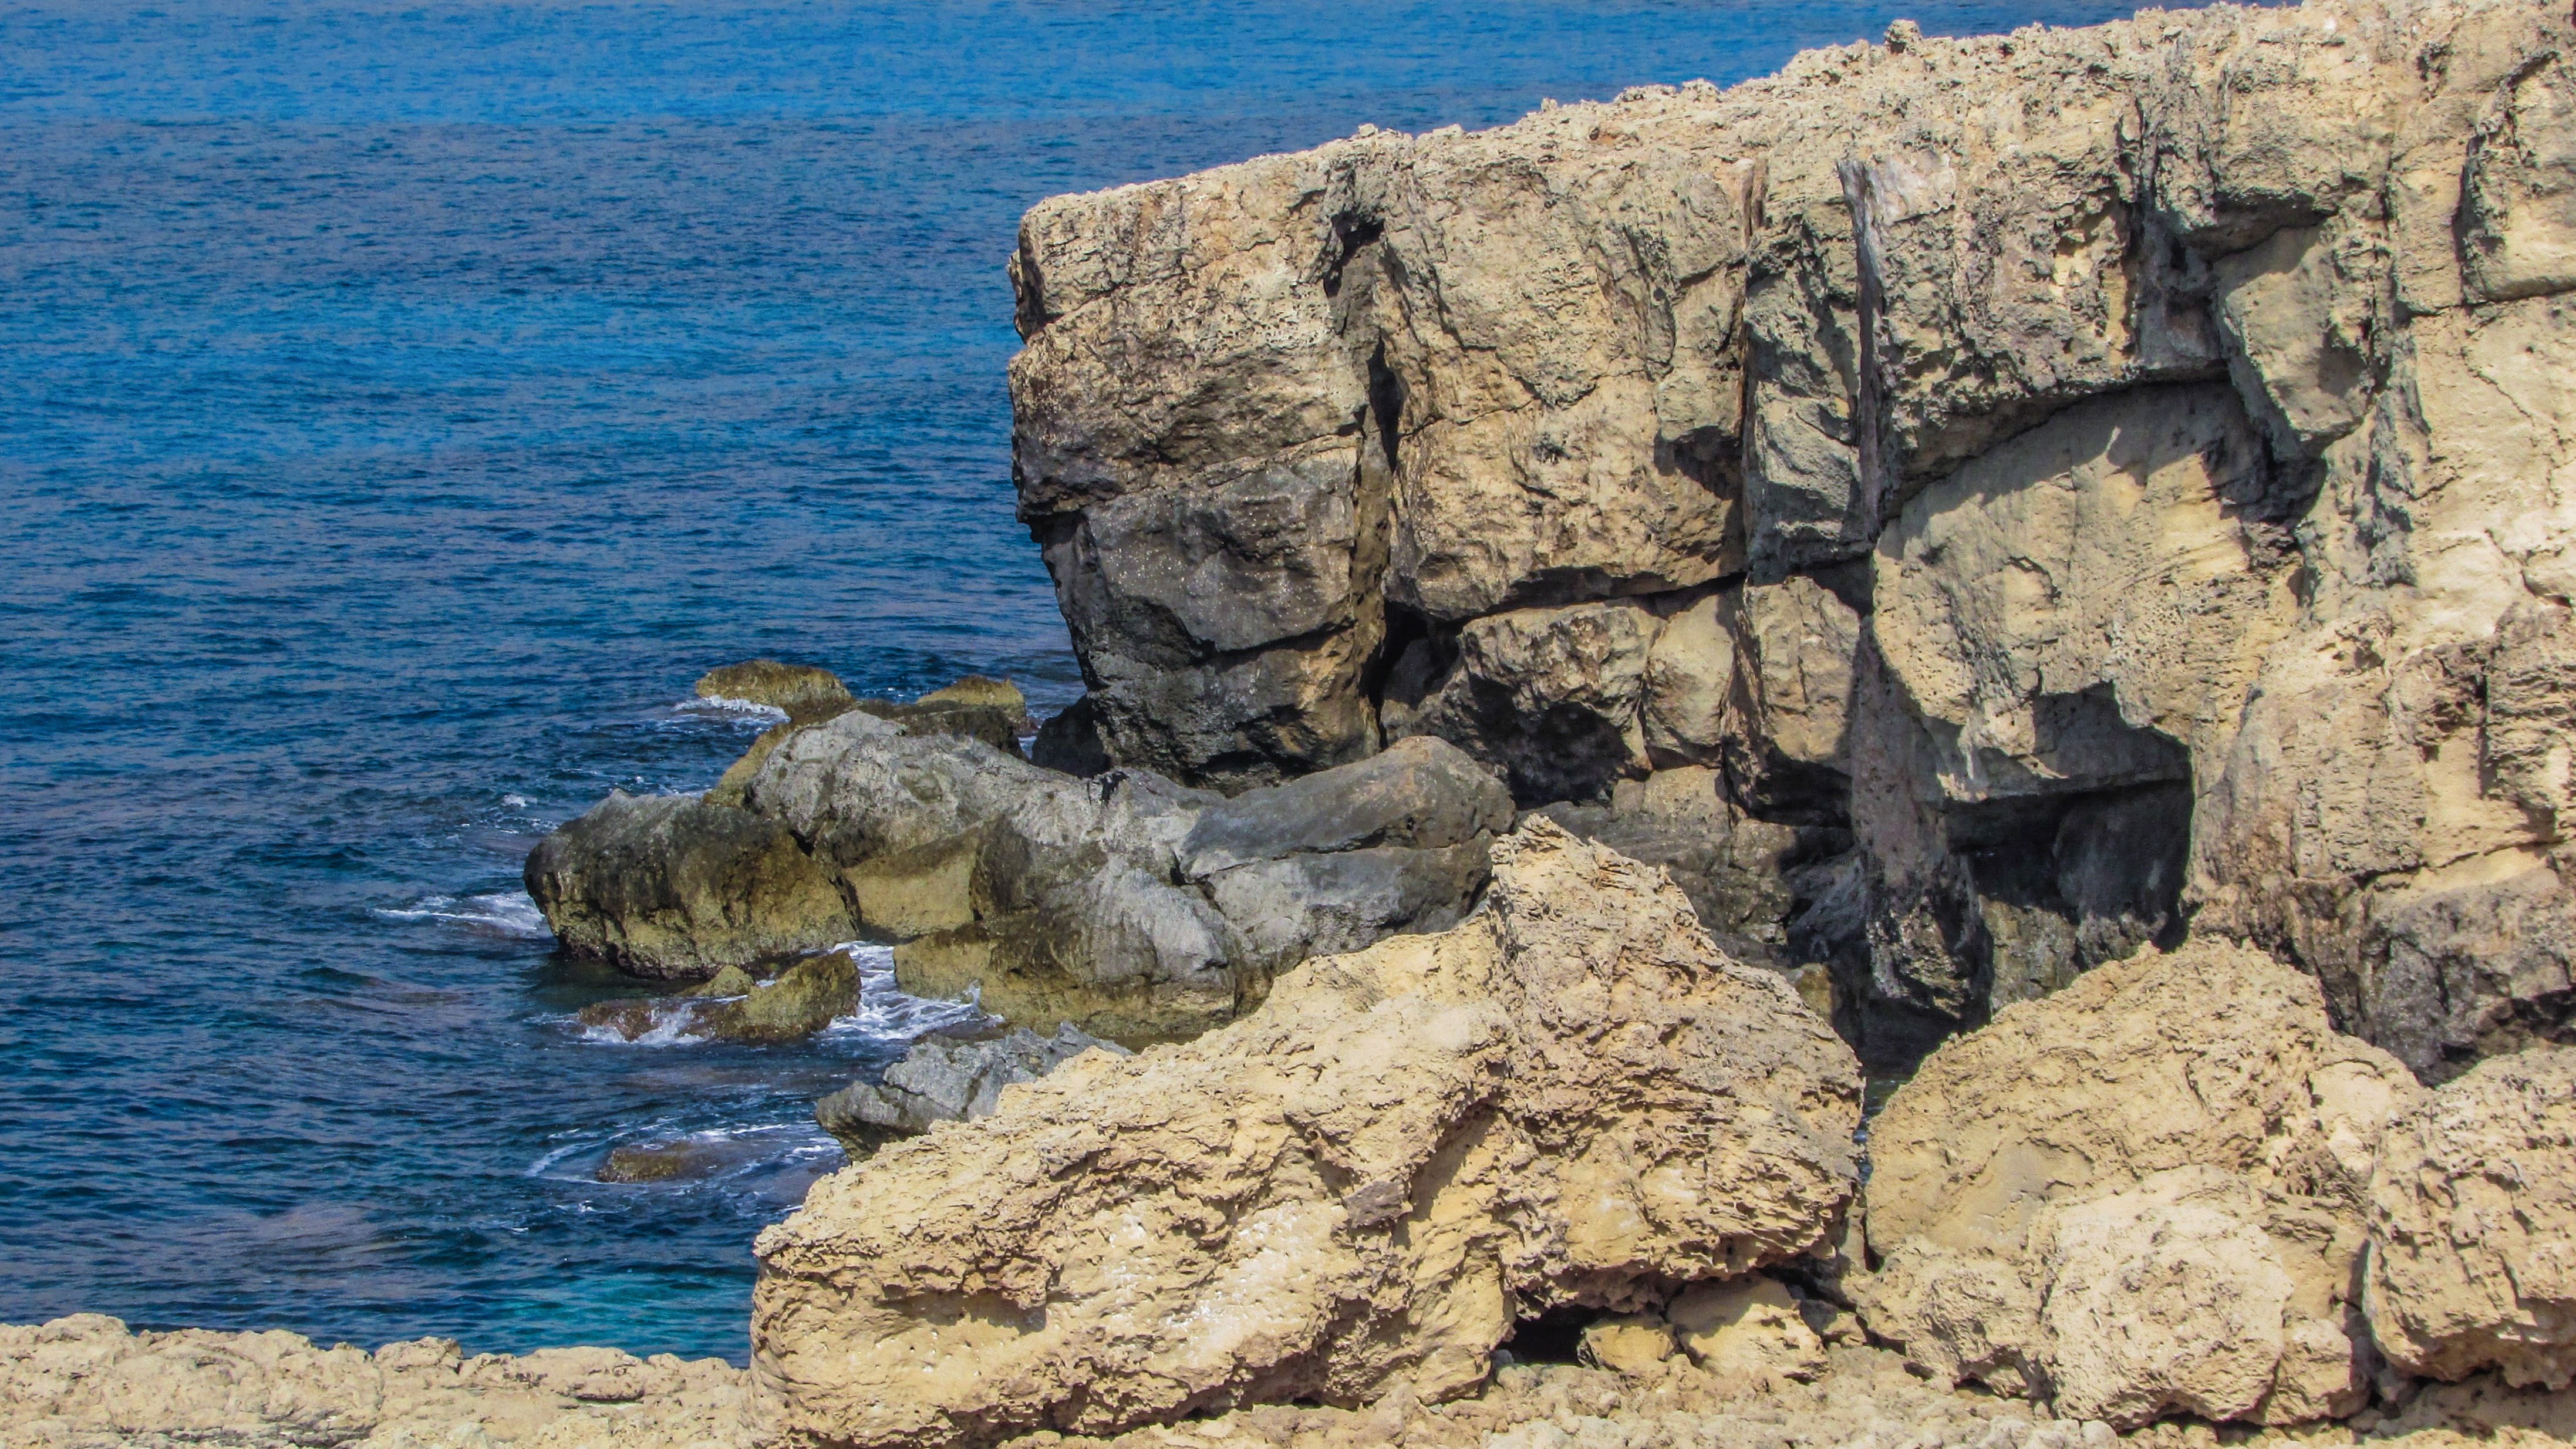
landscape, sea, coast, rock, shore, coastline, formation, cliff, rocky, stack, terrain, national park, material, geology, cavo greko, cyprus, cape